Bytom Odrzański

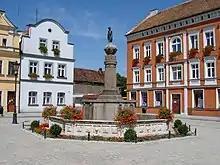
Marketplace

Archaeological findings from the Stone Age and Bronze Age around Bytom suggest an early settlement. A Slavic gród is mentioned in 1005. It became part of the emerging Polish state in the 10th century. During the invasion of Poland by Henry V, Polish ruler Bolesław III Wrymouth successfully defended the settlement in August 1109. The chronicles of Gallus Anonymus dedicate a lengthy passage concerning the battle, and praising the strong defense of the settlement and bravery of its defenders. This battle and Gall's praise is mentioned today on the main site of the town.